Holmlia Station

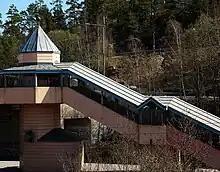
Henriksen's superstructure

Development of the Holmlia area started in 1970, following the construction of a cluster of single dwellings in the 1960s. By the 1980s the population had reached such a level that the simple station from 1932 could no longer handle the ridership. A new station was therefore built, north of the former. The station was placed under an overpass, allowing for easier access and better transfer to buses. The station opened on 2 June 1982.